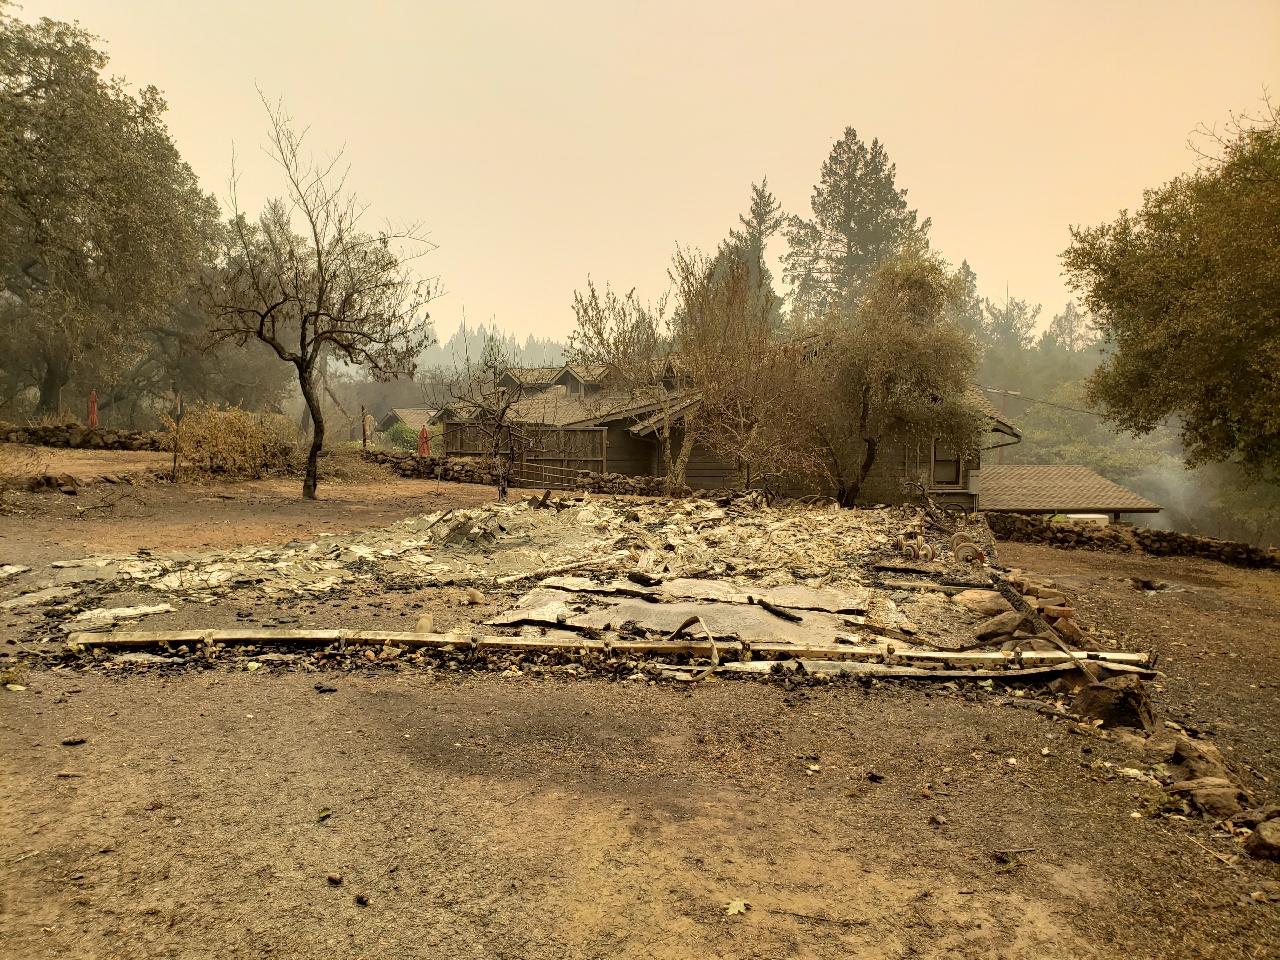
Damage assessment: destroyed